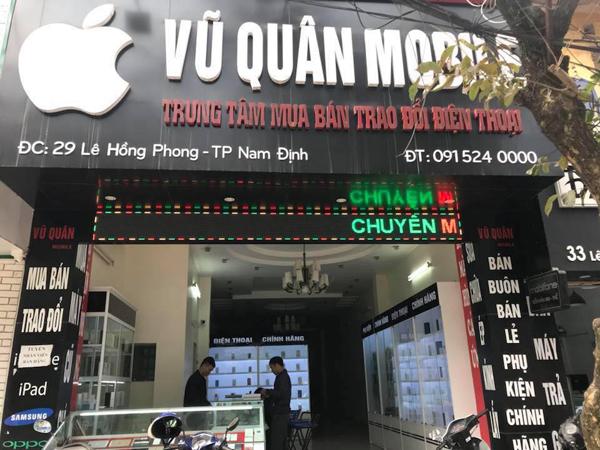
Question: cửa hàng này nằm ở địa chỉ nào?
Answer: số 29 lê hồng phong, thành phố nam định